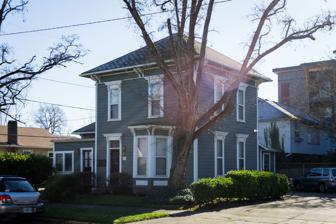
Building: Christian–Patterson Rental Property
Country: United States of America
Year built: 1890
Historic house in Oregon, United States United States historic place Christian-Patterson Rental Property U.S. National Register of Historic Places The house in 2013 Location 244 East 16th Avenue Eugene, Oregon Coordinates 44°02′32″N 123°05′21″W / 44.042097°N 123.089077°W / 44.042097; -123.089077 Built c. 1890 Built by Daniel Christian Architectural style Italianate NRHP reference No. 91001567 Added to NRHP October 24, 1991 The Christian–Patterson Rental Property is a two-story, Italianate house built about 1890 in Eugene, Oregon . The house was constructed by Daniel Christian as a rental property for his daughter, Ethenda. Sarah Patterson, another of Christian's daughters, purchased the property in 1903. Patterson had married Abram S. Patterson , an early Eugene mayor, merchant, and postmaster. A survey of historic resources in the West University Neighborhood found 339 residential structures, but only five of them were historic and in the Italianate style. See also National Register of Historic Places listings in Lane County, Oregon References